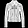
Label: Coat